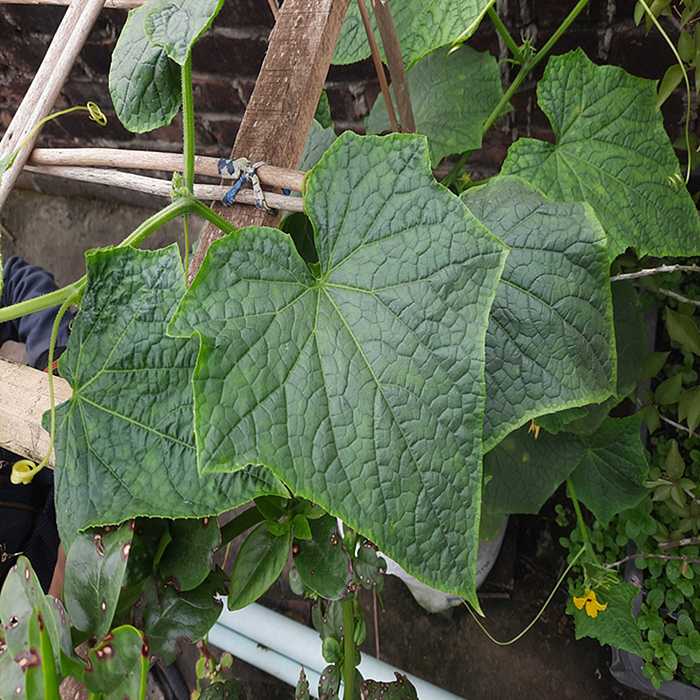
Plant: Cucumber
Label: Fresh leaf